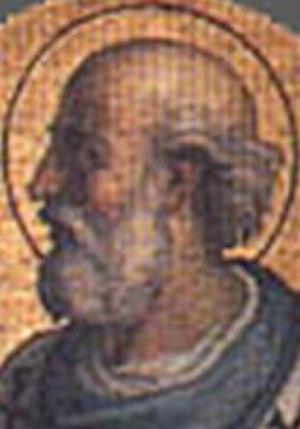
Les tombes papales dans l'ancienne basilique Saint-Pierre, alors appelée basilique de Constantin, se situaient à l'emplacement de la Basilique Saint-Pierre du Vatican. Elles sont construites à partir du Vᵉ siècle jusqu'au XVIᵉ siècle. La majorité de ces tombes a été détruite entre le XVIᵉ siècle et le XVIIᵉ siècle, en raison de la démolition de la vieille basilique Saint-Pierre, à l'exception d'une tombe détruite lors du Sac de Rome par les Sarrasins. Le reste a été transféré, pour une partie dans la basilique, moderne, de Saint-Pierre du Vatican, implantée sur le site de la basilique primitive mais aussi, pour quelques-unes, dans d'autres églises de Rome.
Saint Eugène Iᵉʳ, né à Rome, fils d'un certain Rustinien, est un pape élu le 10 août 654, en charge jusqu'à sa mort le 2 juin 657.